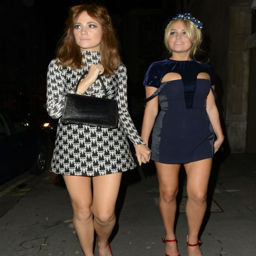
pop artist wears the mini to party .